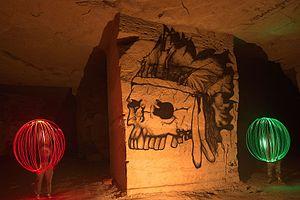
Double sphère autour d'un pilier tourné dans une carrière en Ile-De-France.
Le light painting est une technique visuelle de prise de vue photographique fondée sur la captation de la lumière, peu importe sa forme et son intensité, sur un capteur optique ou numérique. Cela permet de fixer la lumière dans un état temporel et d’espace. Cette technique consiste à modeler la lumière pour créer des compositions selon l’envie et la volonté du lightpainteur.